Eston Town Hall

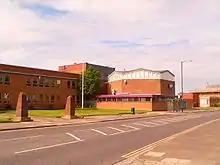
The building in 2010

Redcar and Cleveland Town Hall, formerly Eston Town Hall, was a municipal building in the Teesville area of Eston, in North Yorkshire, England. The building, which was the headquarters of Redcar and Cleveland District Council, was demolished in 2012.